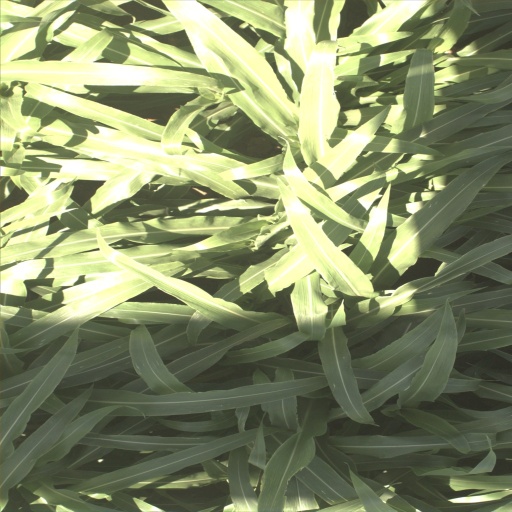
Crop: sorghum